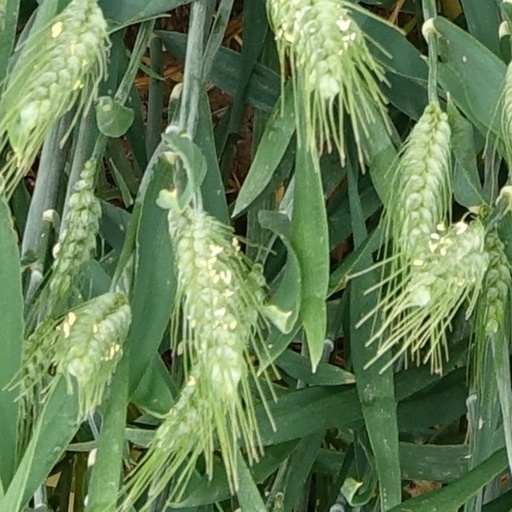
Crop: wheat